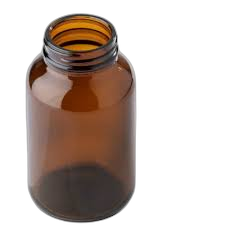
Waste category: glass